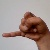
The image shows a hand gesture representing the letter 'J' in Indian Sign Language.